Royal Philatelic Collection

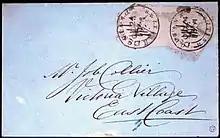
The 1850 British Guiana 2c pink cottonreel stamps on cover, formerly in the Luard collection, now in the Royal Philatelic Collection.

George V was one of the notable philatelists of his day. In 1893, as the Duke of York, he was elected honorary vice-president of what became the Royal Philatelic Society of London. On his marriage that year, fellow members of the society gave him an album of nearly 1,500 postage stamps as a wedding present. He expanded the collection with a number of high-priced purchases of rare stamps and covers. His 1904 purchase of the Mauritius two pence blue for £1,450 set a new record for a single stamp. A courtier asked the prince if he had seen "that some damned fool had paid as much as £1,400 for one stamp". "Yes," George replied. "I was that damned fool!"